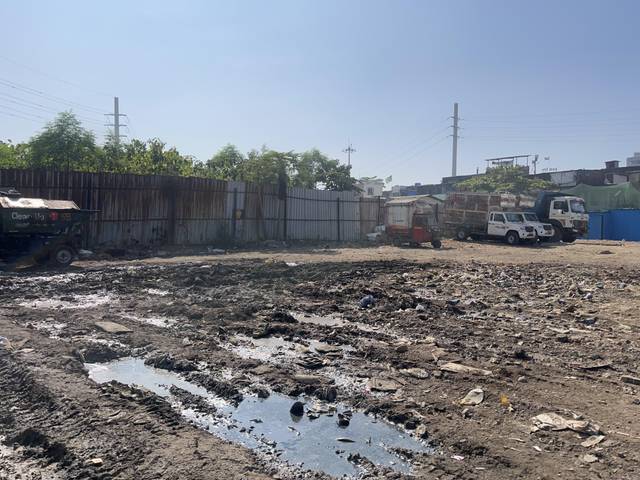
Region: India
Coordinates: 19.198, 72.83